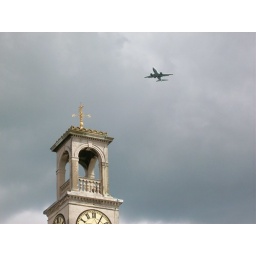
A plane passing over the clock tower